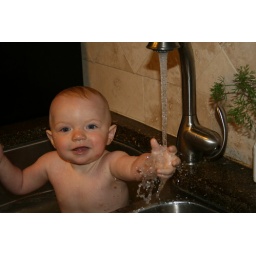
taking a bath in the kitchen sink